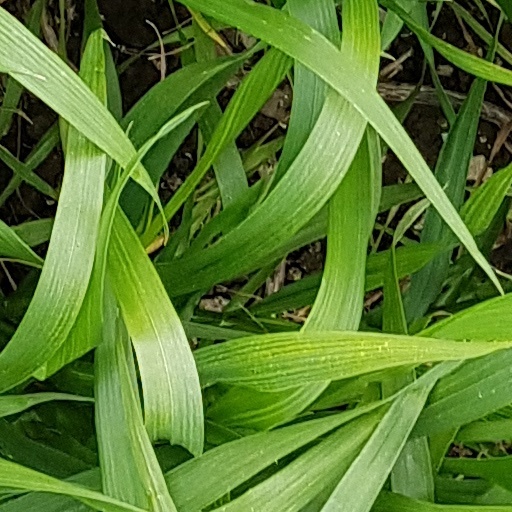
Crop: wheat